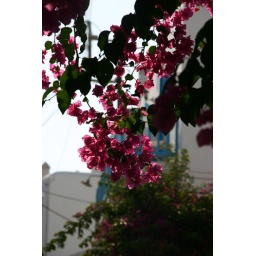
This pink flower was everywhere in Greece